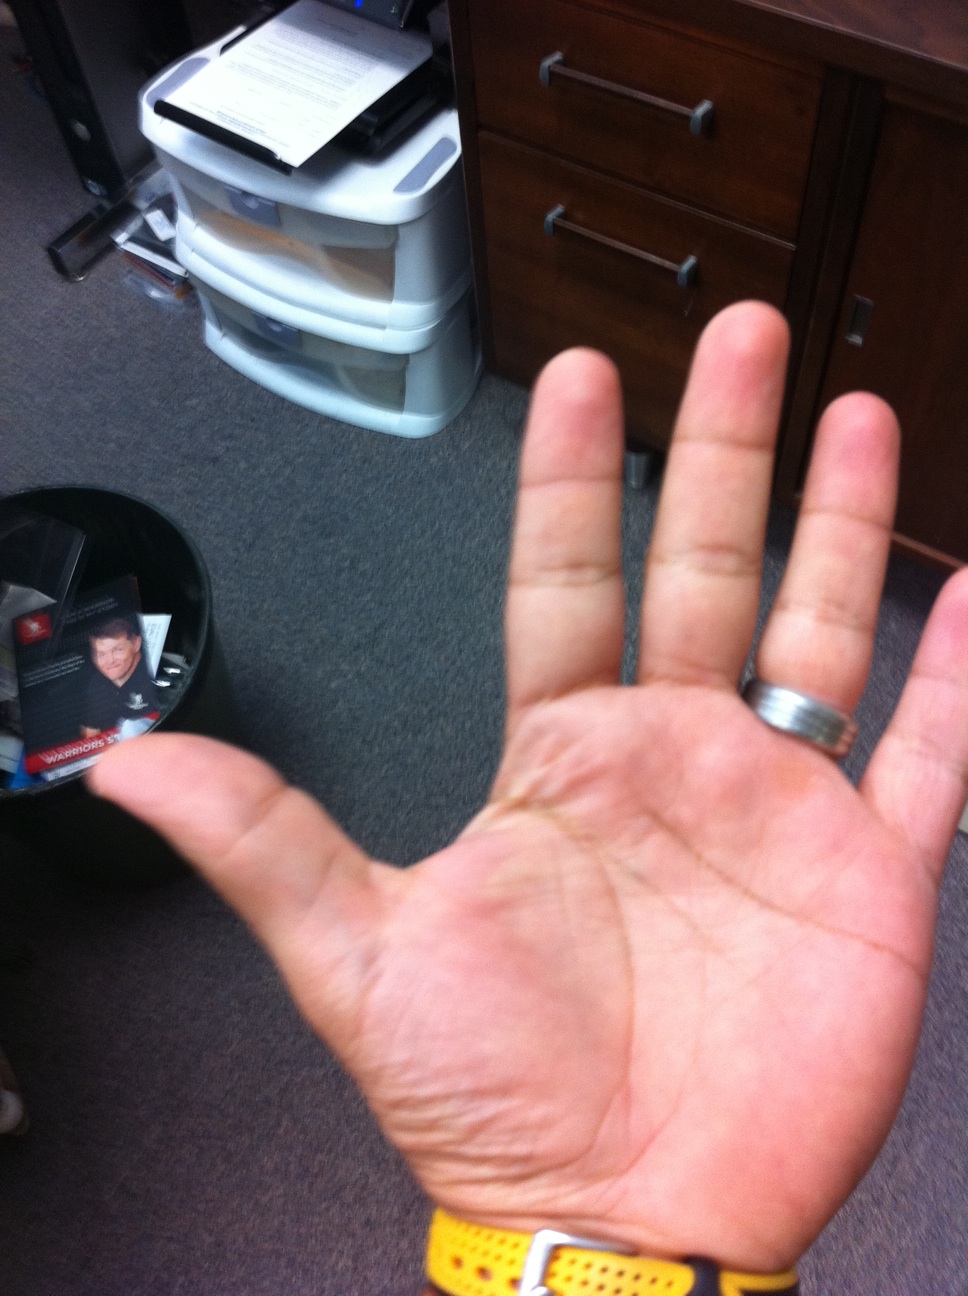Question: How many fingers am I holding up?
Answer: 5